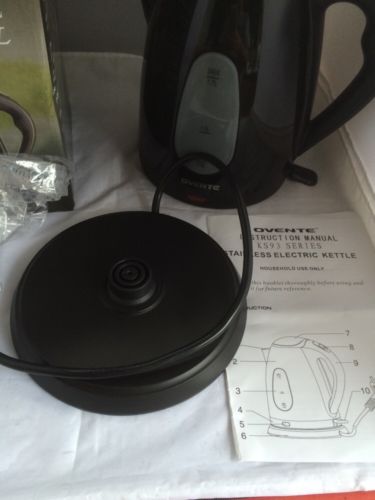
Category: kettle